Aleksandr Shimanov

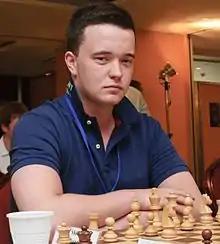
Aleksandr Shimanov, Athens, 2012

Aleksandr Shimanov (born 8 May 1992) is a Russian chess player. He was awarded the title of Grandmaster (GM) by FIDE in 2009.